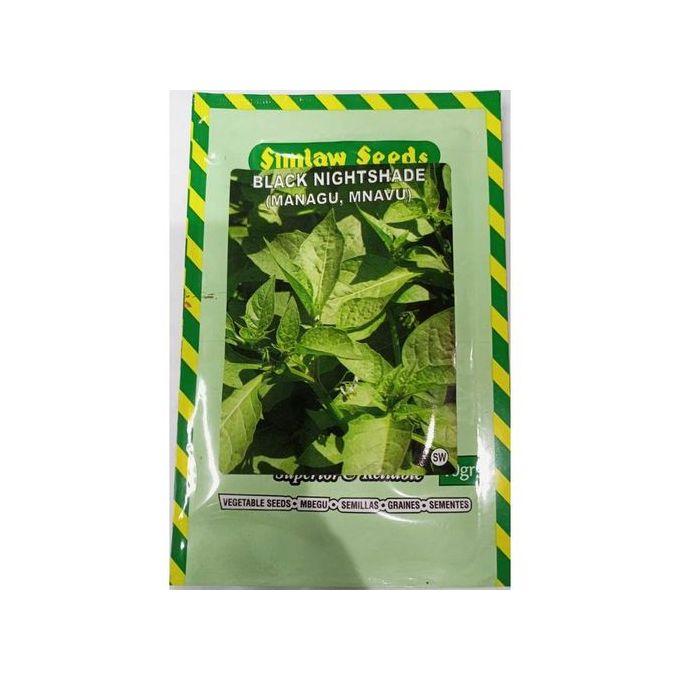
Mandhari yenye nyasi fupi na ndefu za kijani miti mikubwa na midogo eneo lililo zungukwa na milima Mabonde na sehemu tambarare hakuna shughuli za kilimo zinazofanyika wala makazi ya watu.